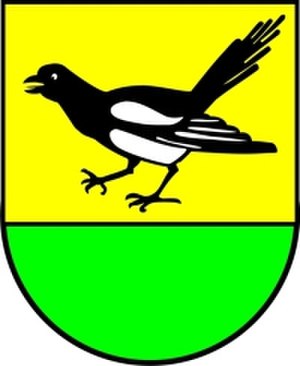
Algermissen
Coat of arms of Algermissen
Algermissen er en by og kommune i det centrale Tyskland, beliggende i den nordlige del af Landkreis Hildesheim. Denne landkreis ligger i den sydlige del af delstaten Niedersachsen. Byen har omkring 7.900 indbyggere og er beliggende omkring 12 km nord for Hildesheim, og 20 km sydøst for Hannover. Kommunen har et areal på 35,62 km².